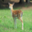
Label: deer